Sur Fresh

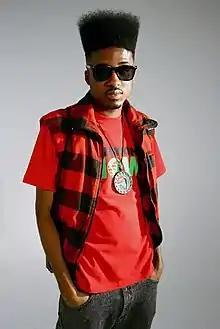
Fresh in 2010

Kenneth Barclift better known by his stage name Fresh or Sur Fresh A lot is an American rapper, songwriter, model and actor. He is best known for being part of the Retro Kids, who became famous for their retro 80's look and style.